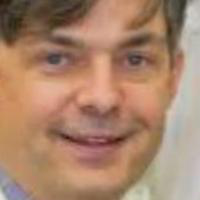
Age group: age 41-55